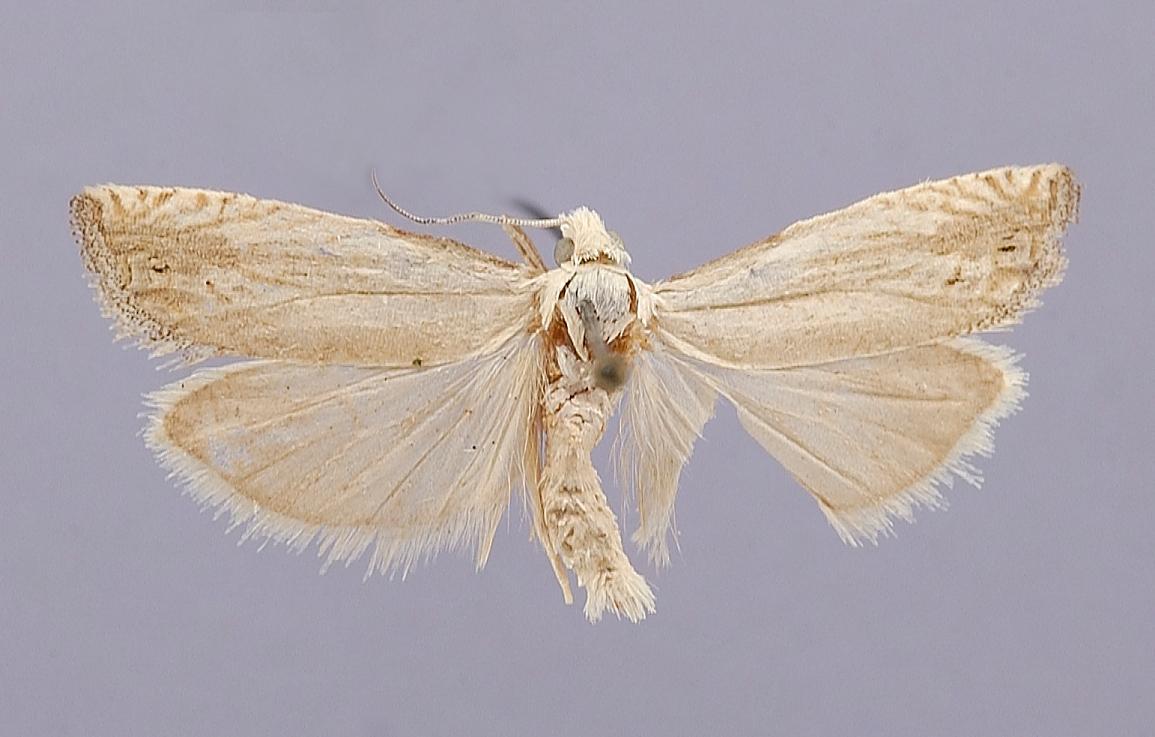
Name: Eucosma pergandeana
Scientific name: Eucosma pergandeana Fernald, 1905
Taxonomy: Animalia, Arthropoda, Insecta, Lepidoptera, Tortricidae
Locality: [Not Stated], Virginia, United States
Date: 4 Jun 1882